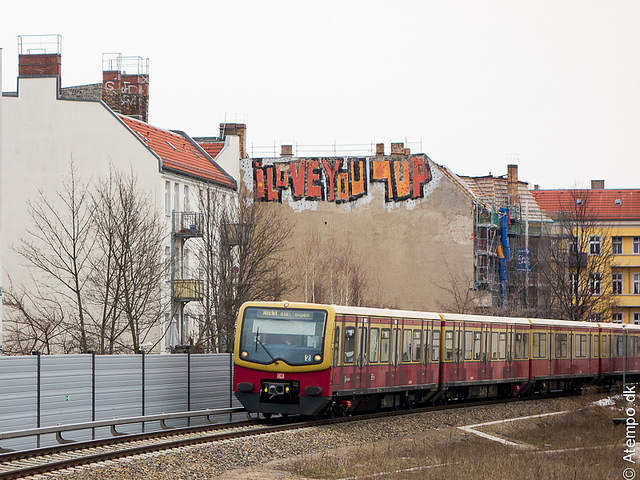
A picture of a train with a building in the background with graffiti on it.

A large long train on a steel track.

A train travels on a track near a fence and houses.

A train is passing under a large graffiti'd wall.

The train is driving on the tracks with passengers on it